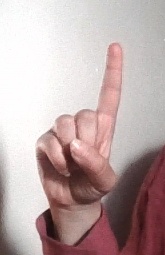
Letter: bb